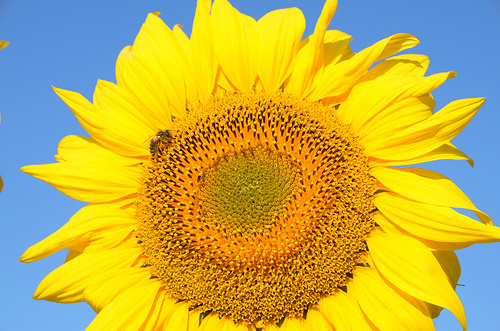
Flower: sunflower